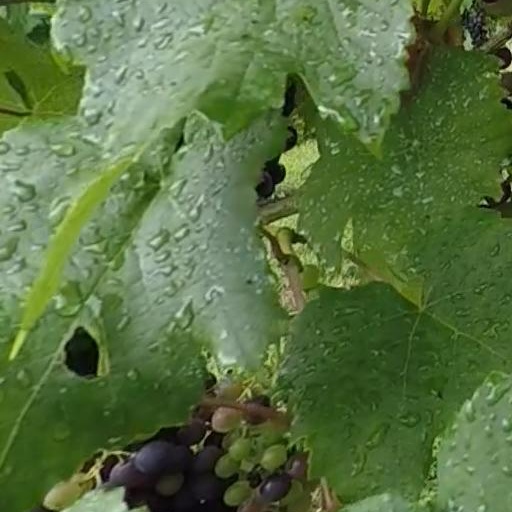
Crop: grape